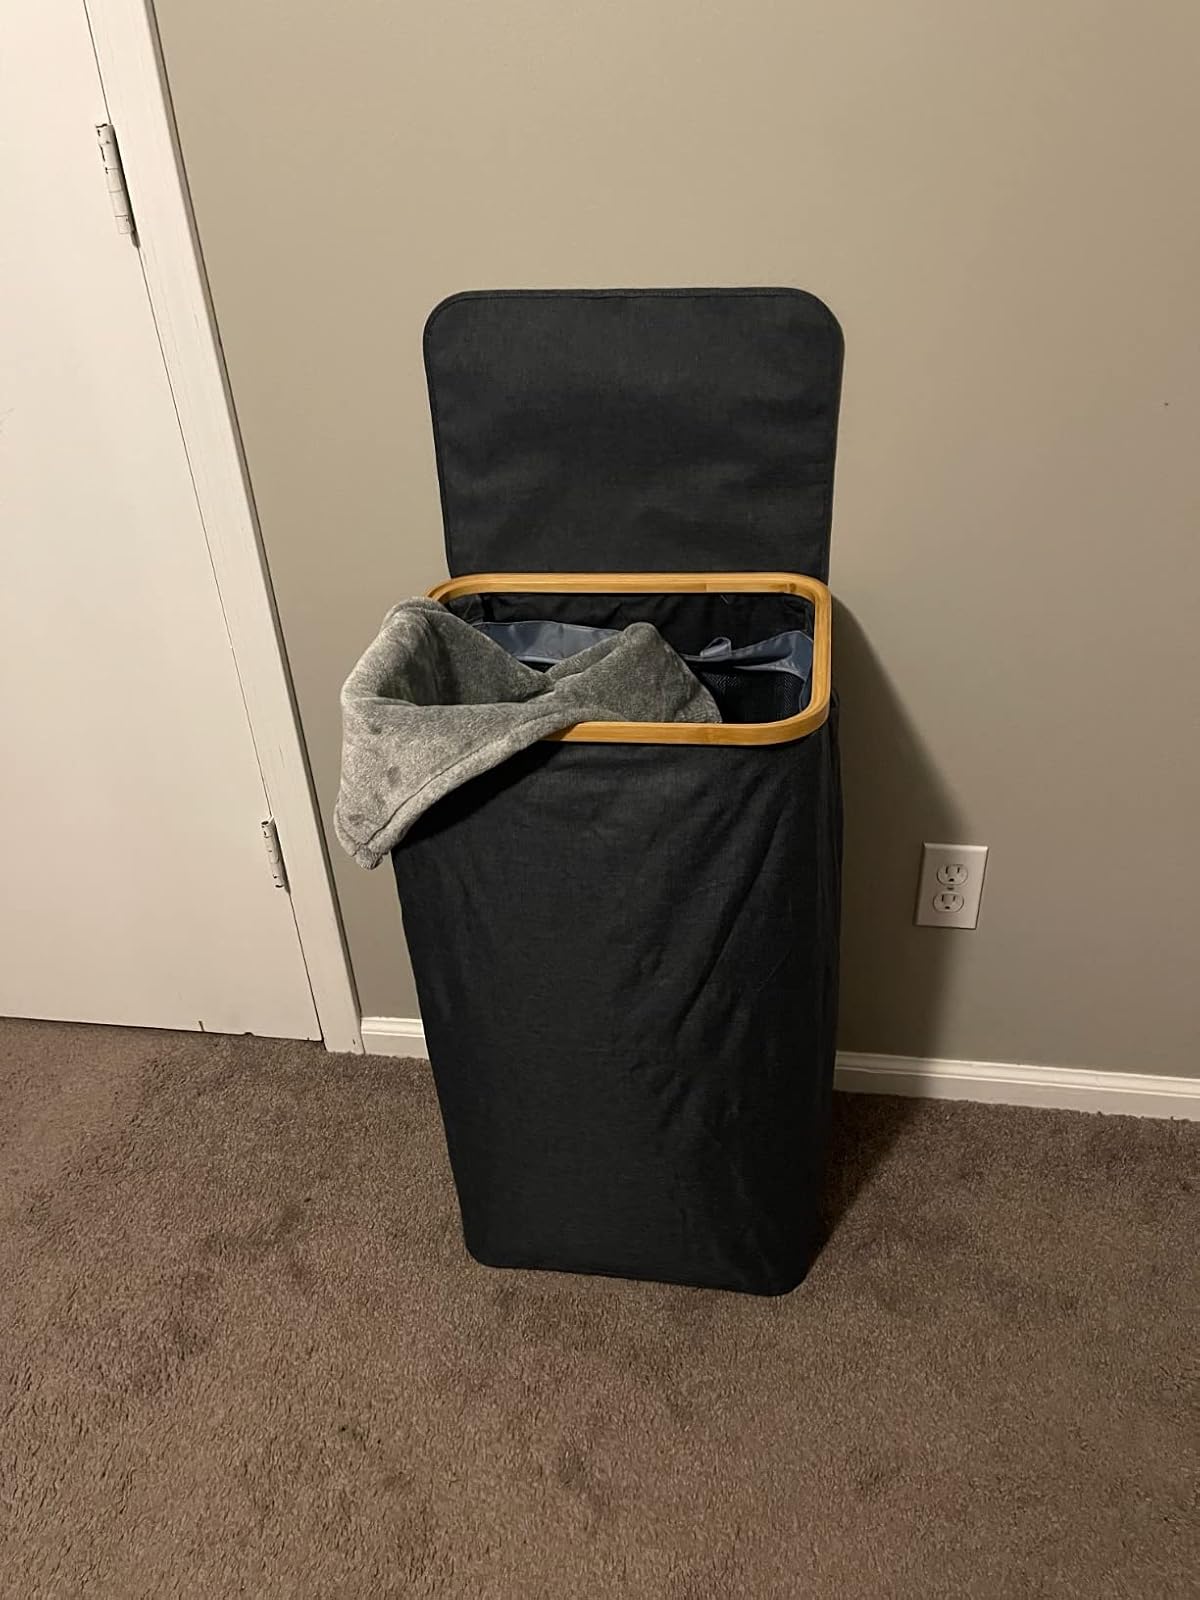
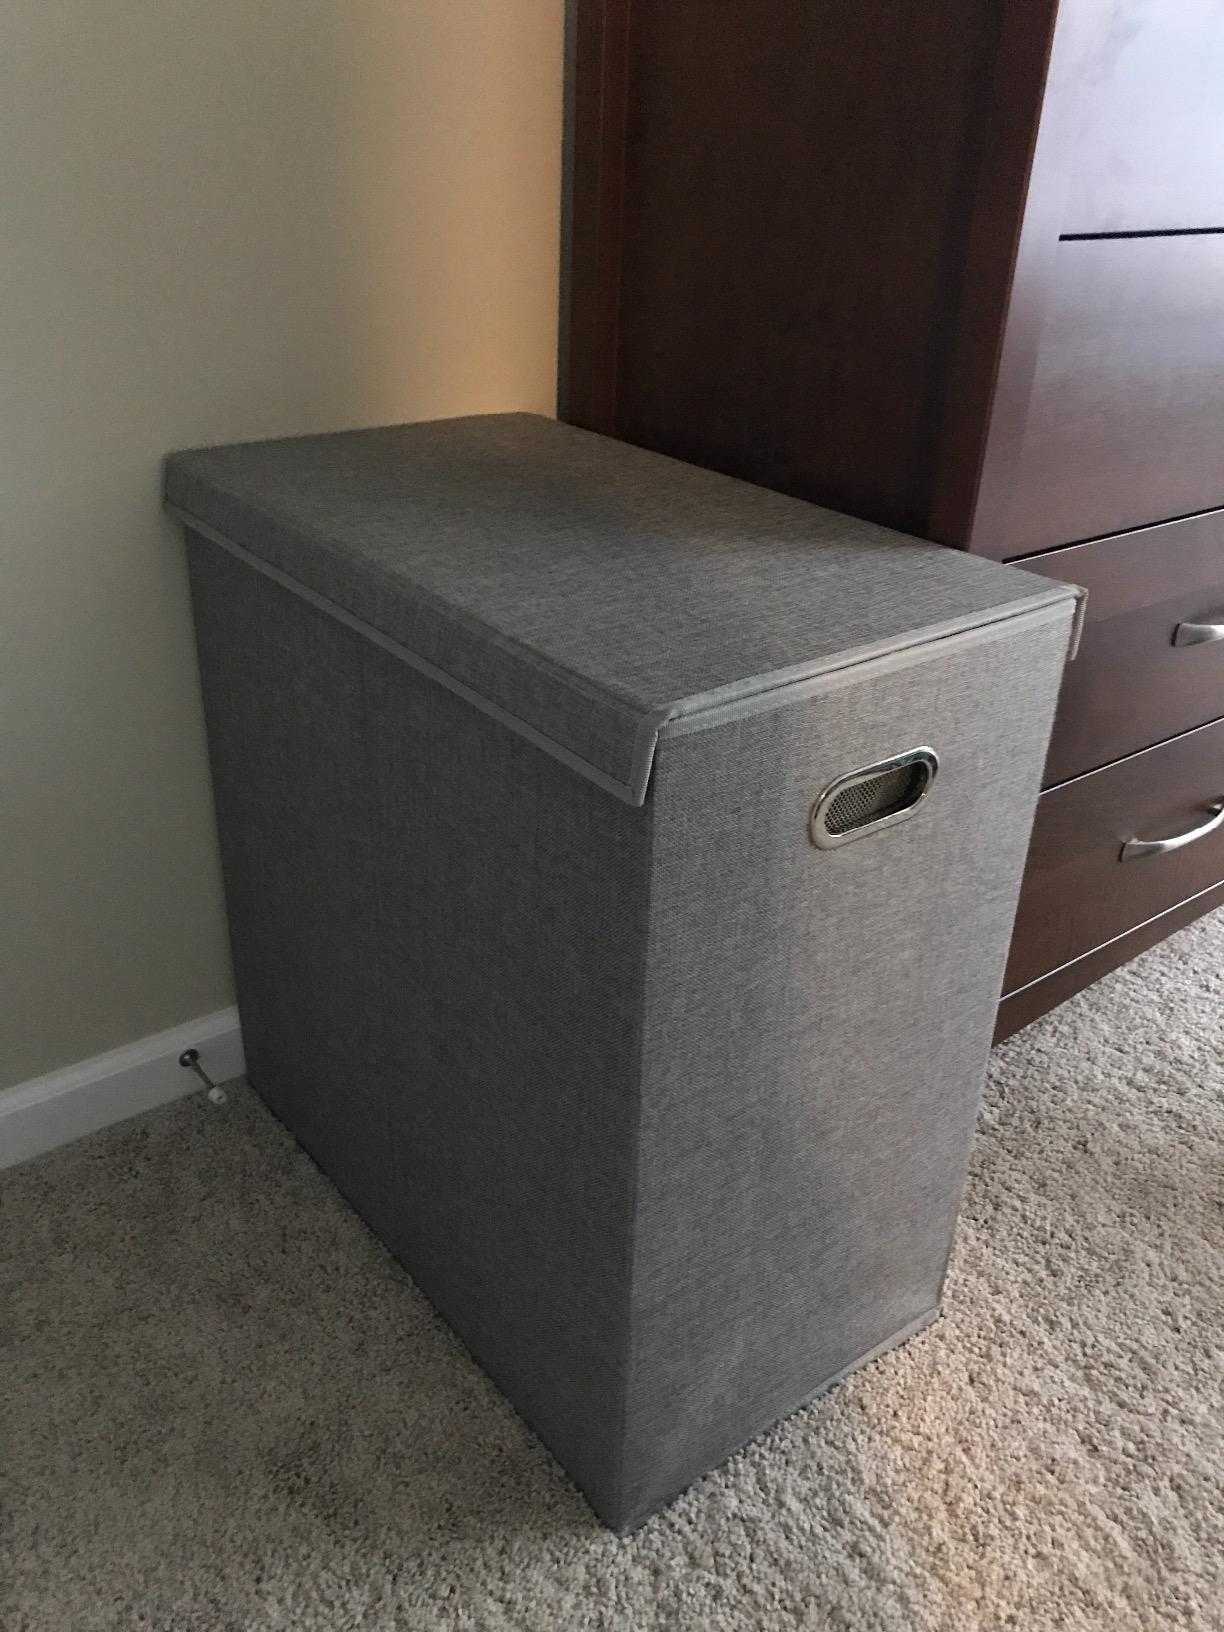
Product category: items_hamper
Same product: no